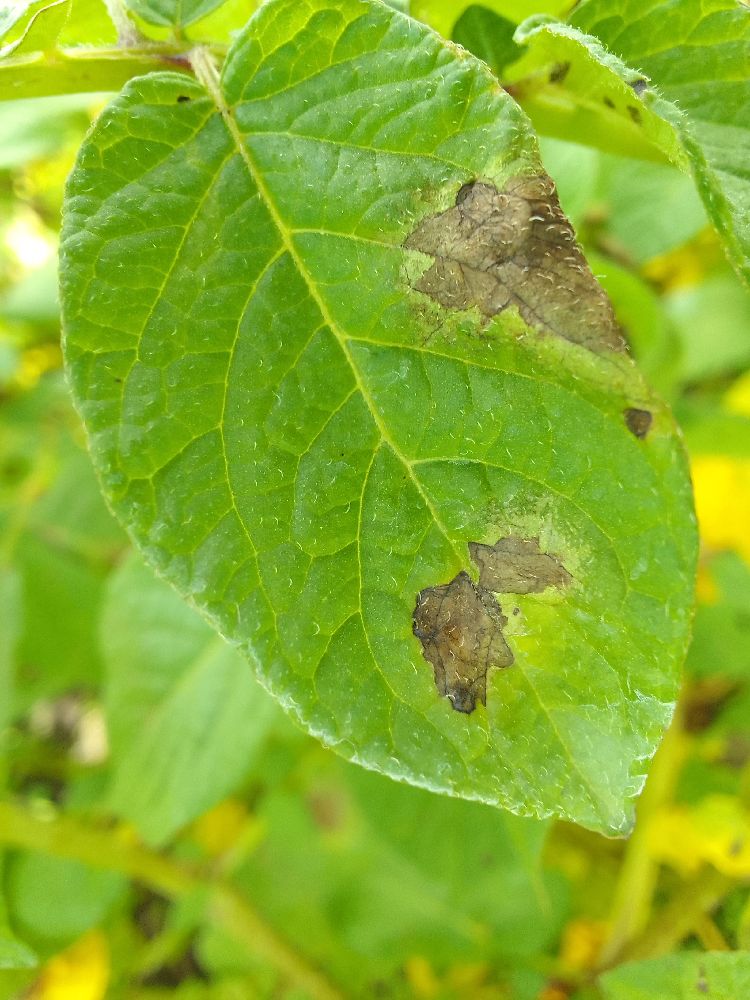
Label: Late blight